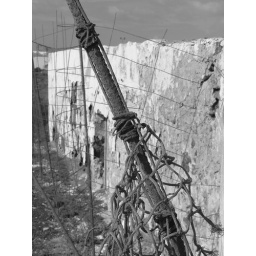
Rusty pole by weathered sea wall